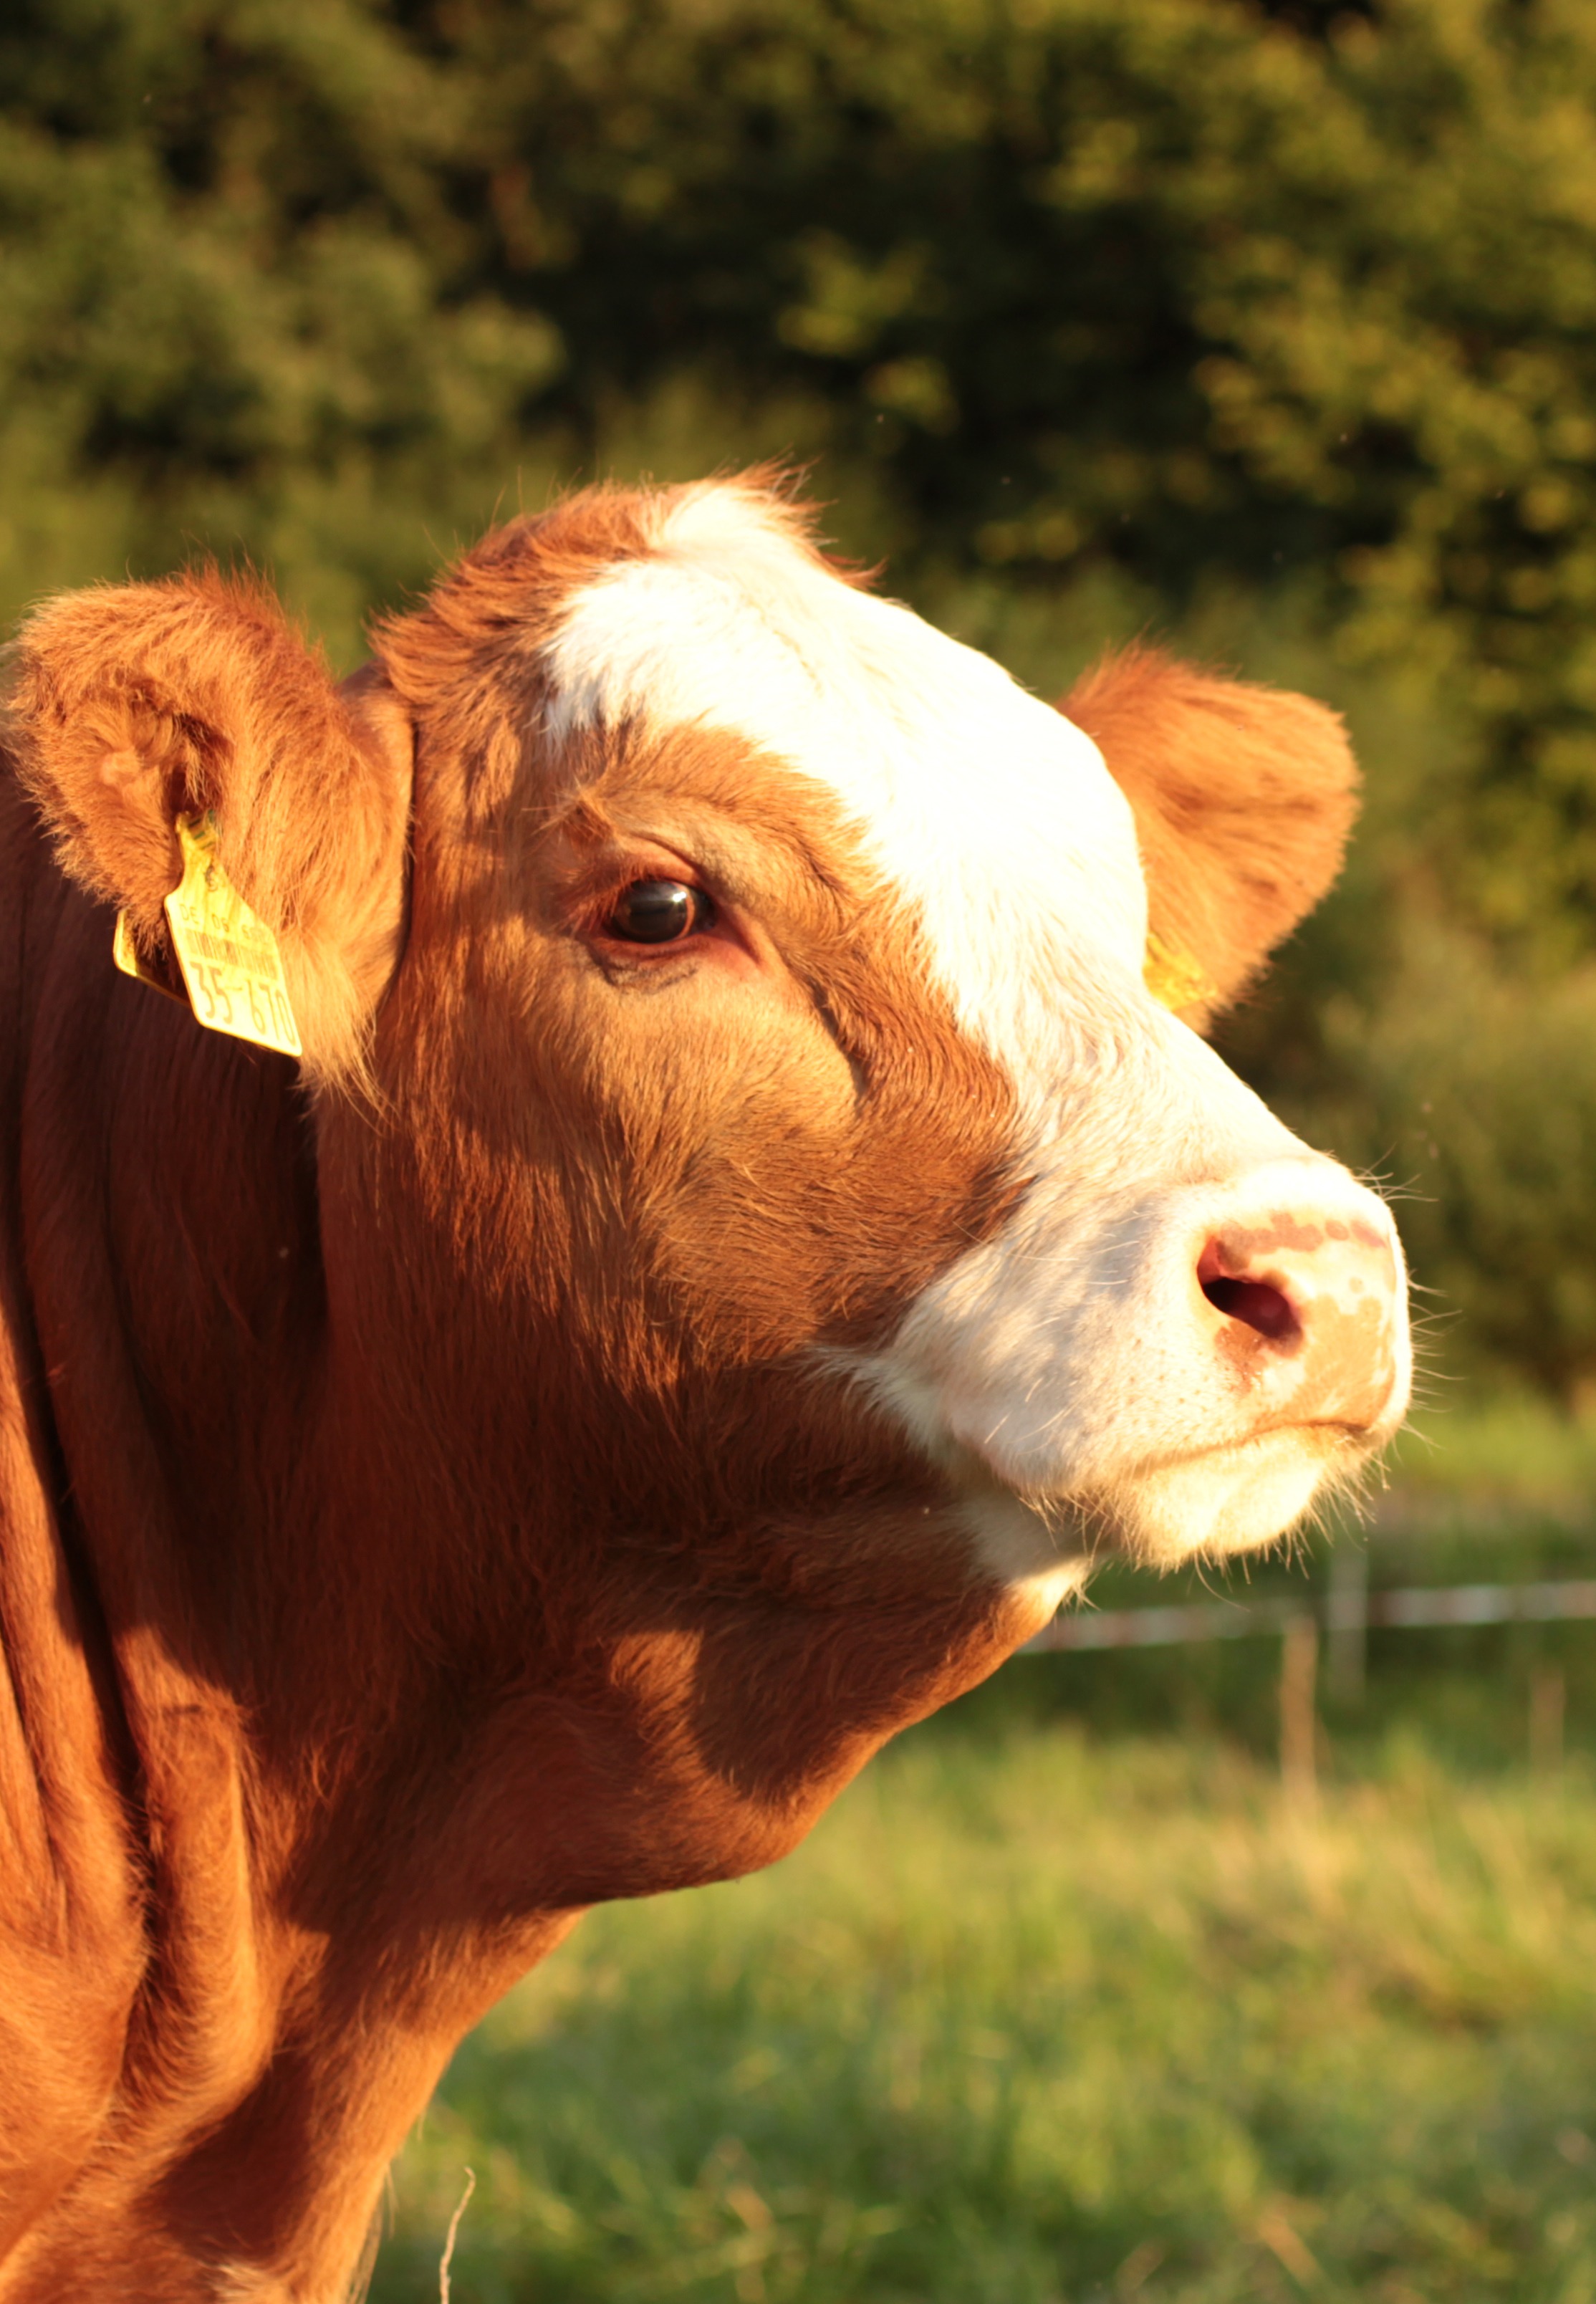
nature, grass, field, farm, meadow, animal, summer, cow, pasture, grazing, mammal, agriculture, fauna, calf, cows, head, vertebrate, rural area, dairy cow, cattle like mammal, cow goat family